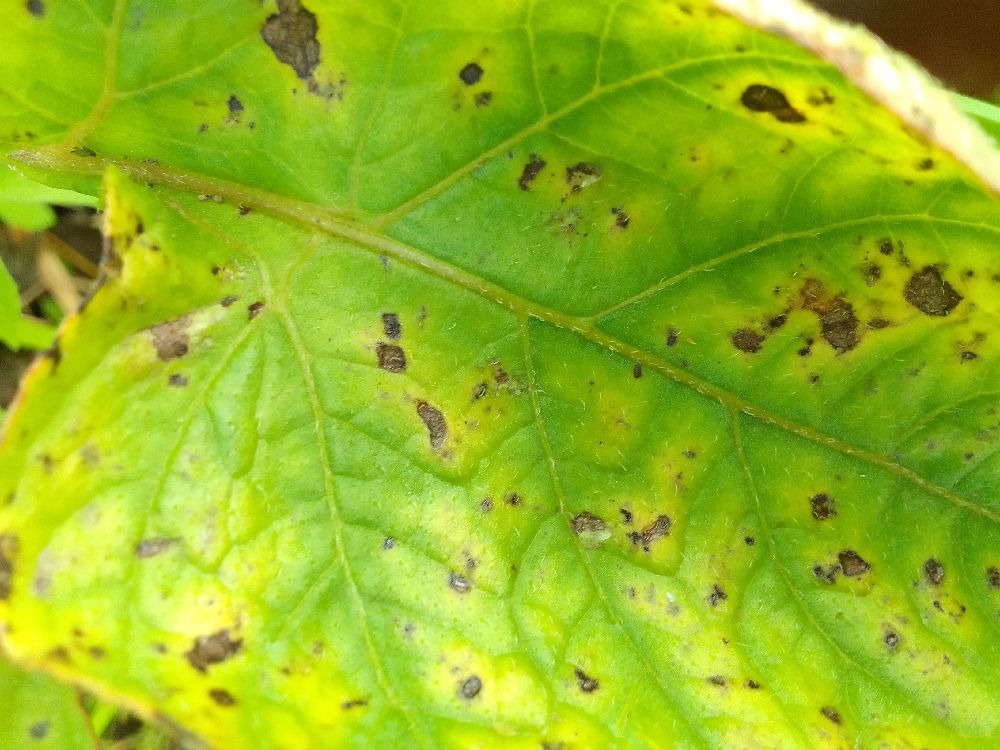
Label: Early blight